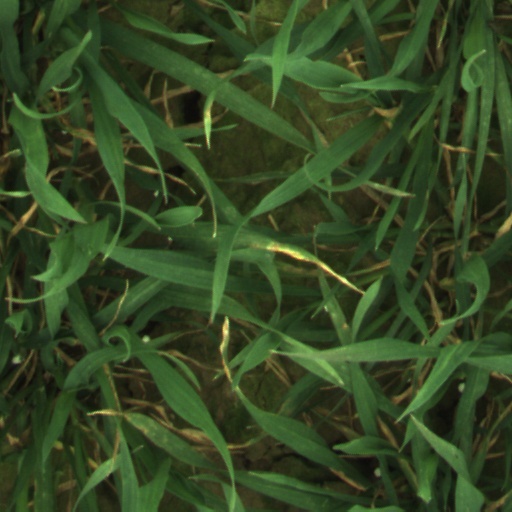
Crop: wheat